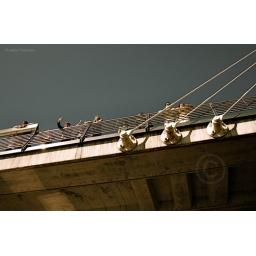
bridge over the river thames